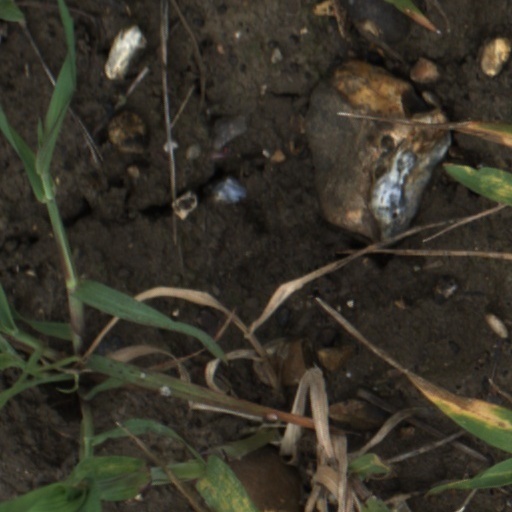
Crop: wheat